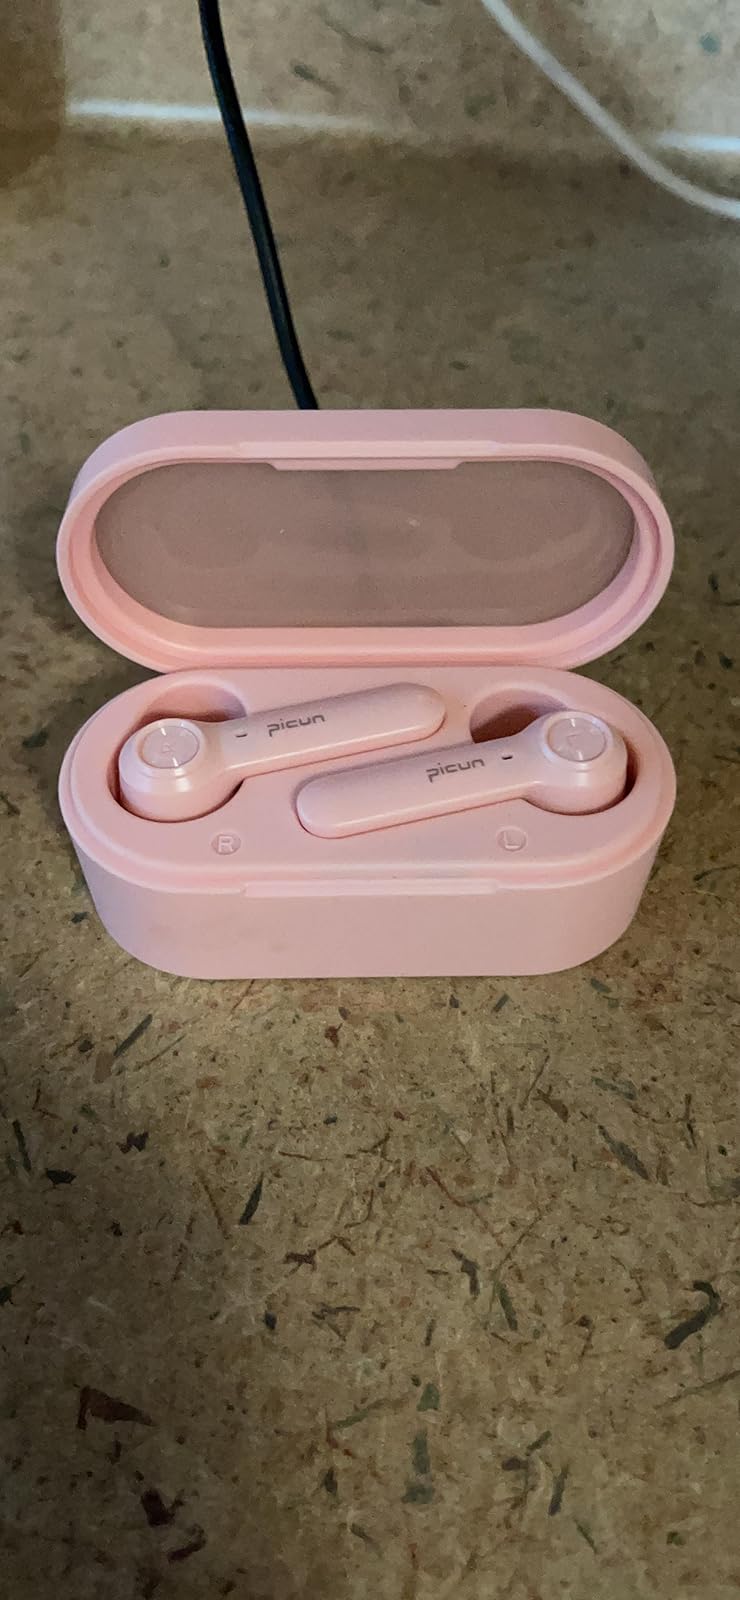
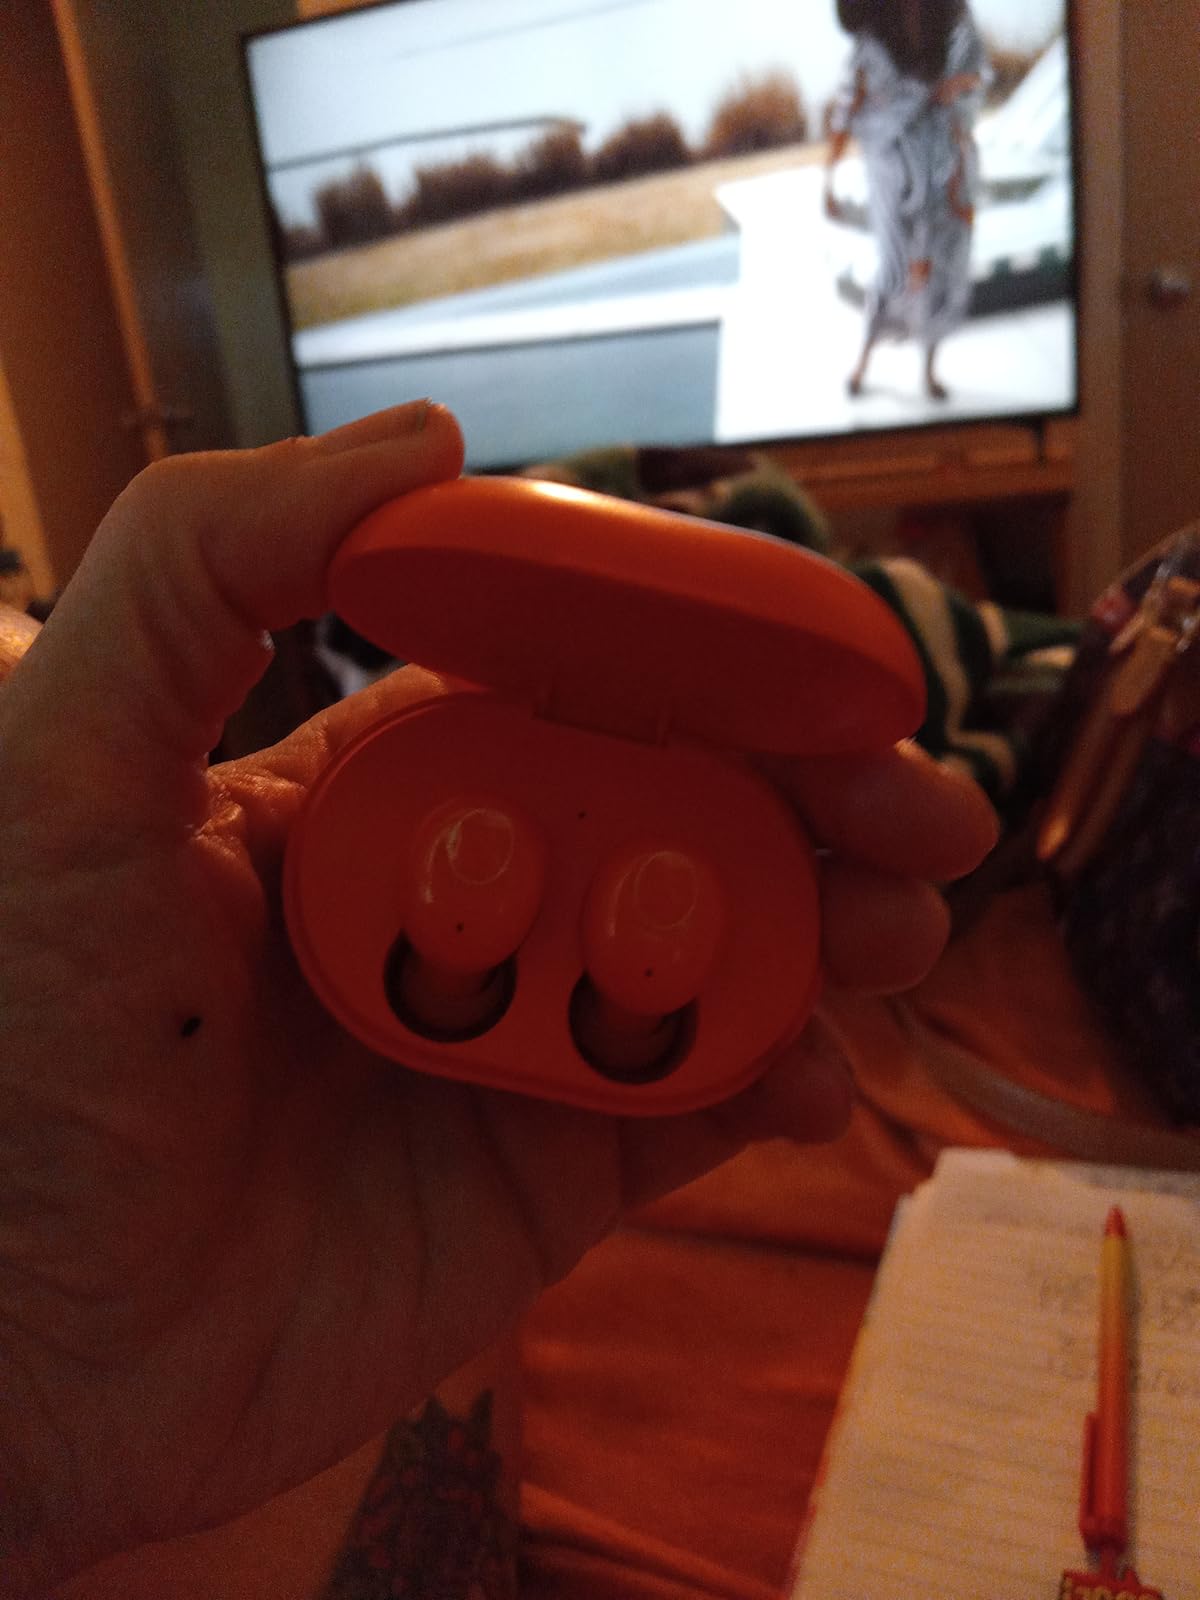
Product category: earbuds
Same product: no